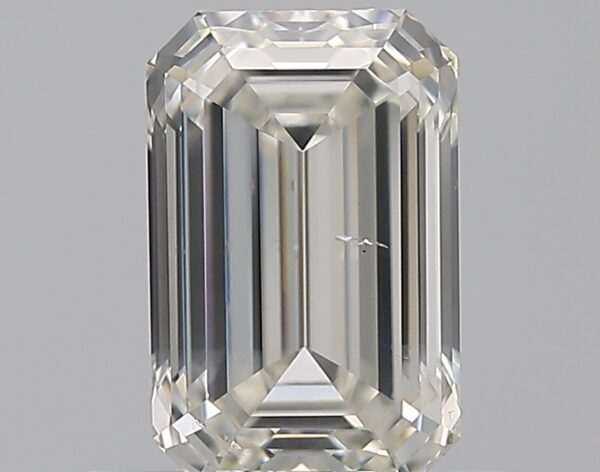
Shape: emerald
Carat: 0.77
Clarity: SI1
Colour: I
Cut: EX
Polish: EX
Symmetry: EX
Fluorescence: F
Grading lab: GIA
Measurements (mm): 6.5 x 4.14 x 2.83